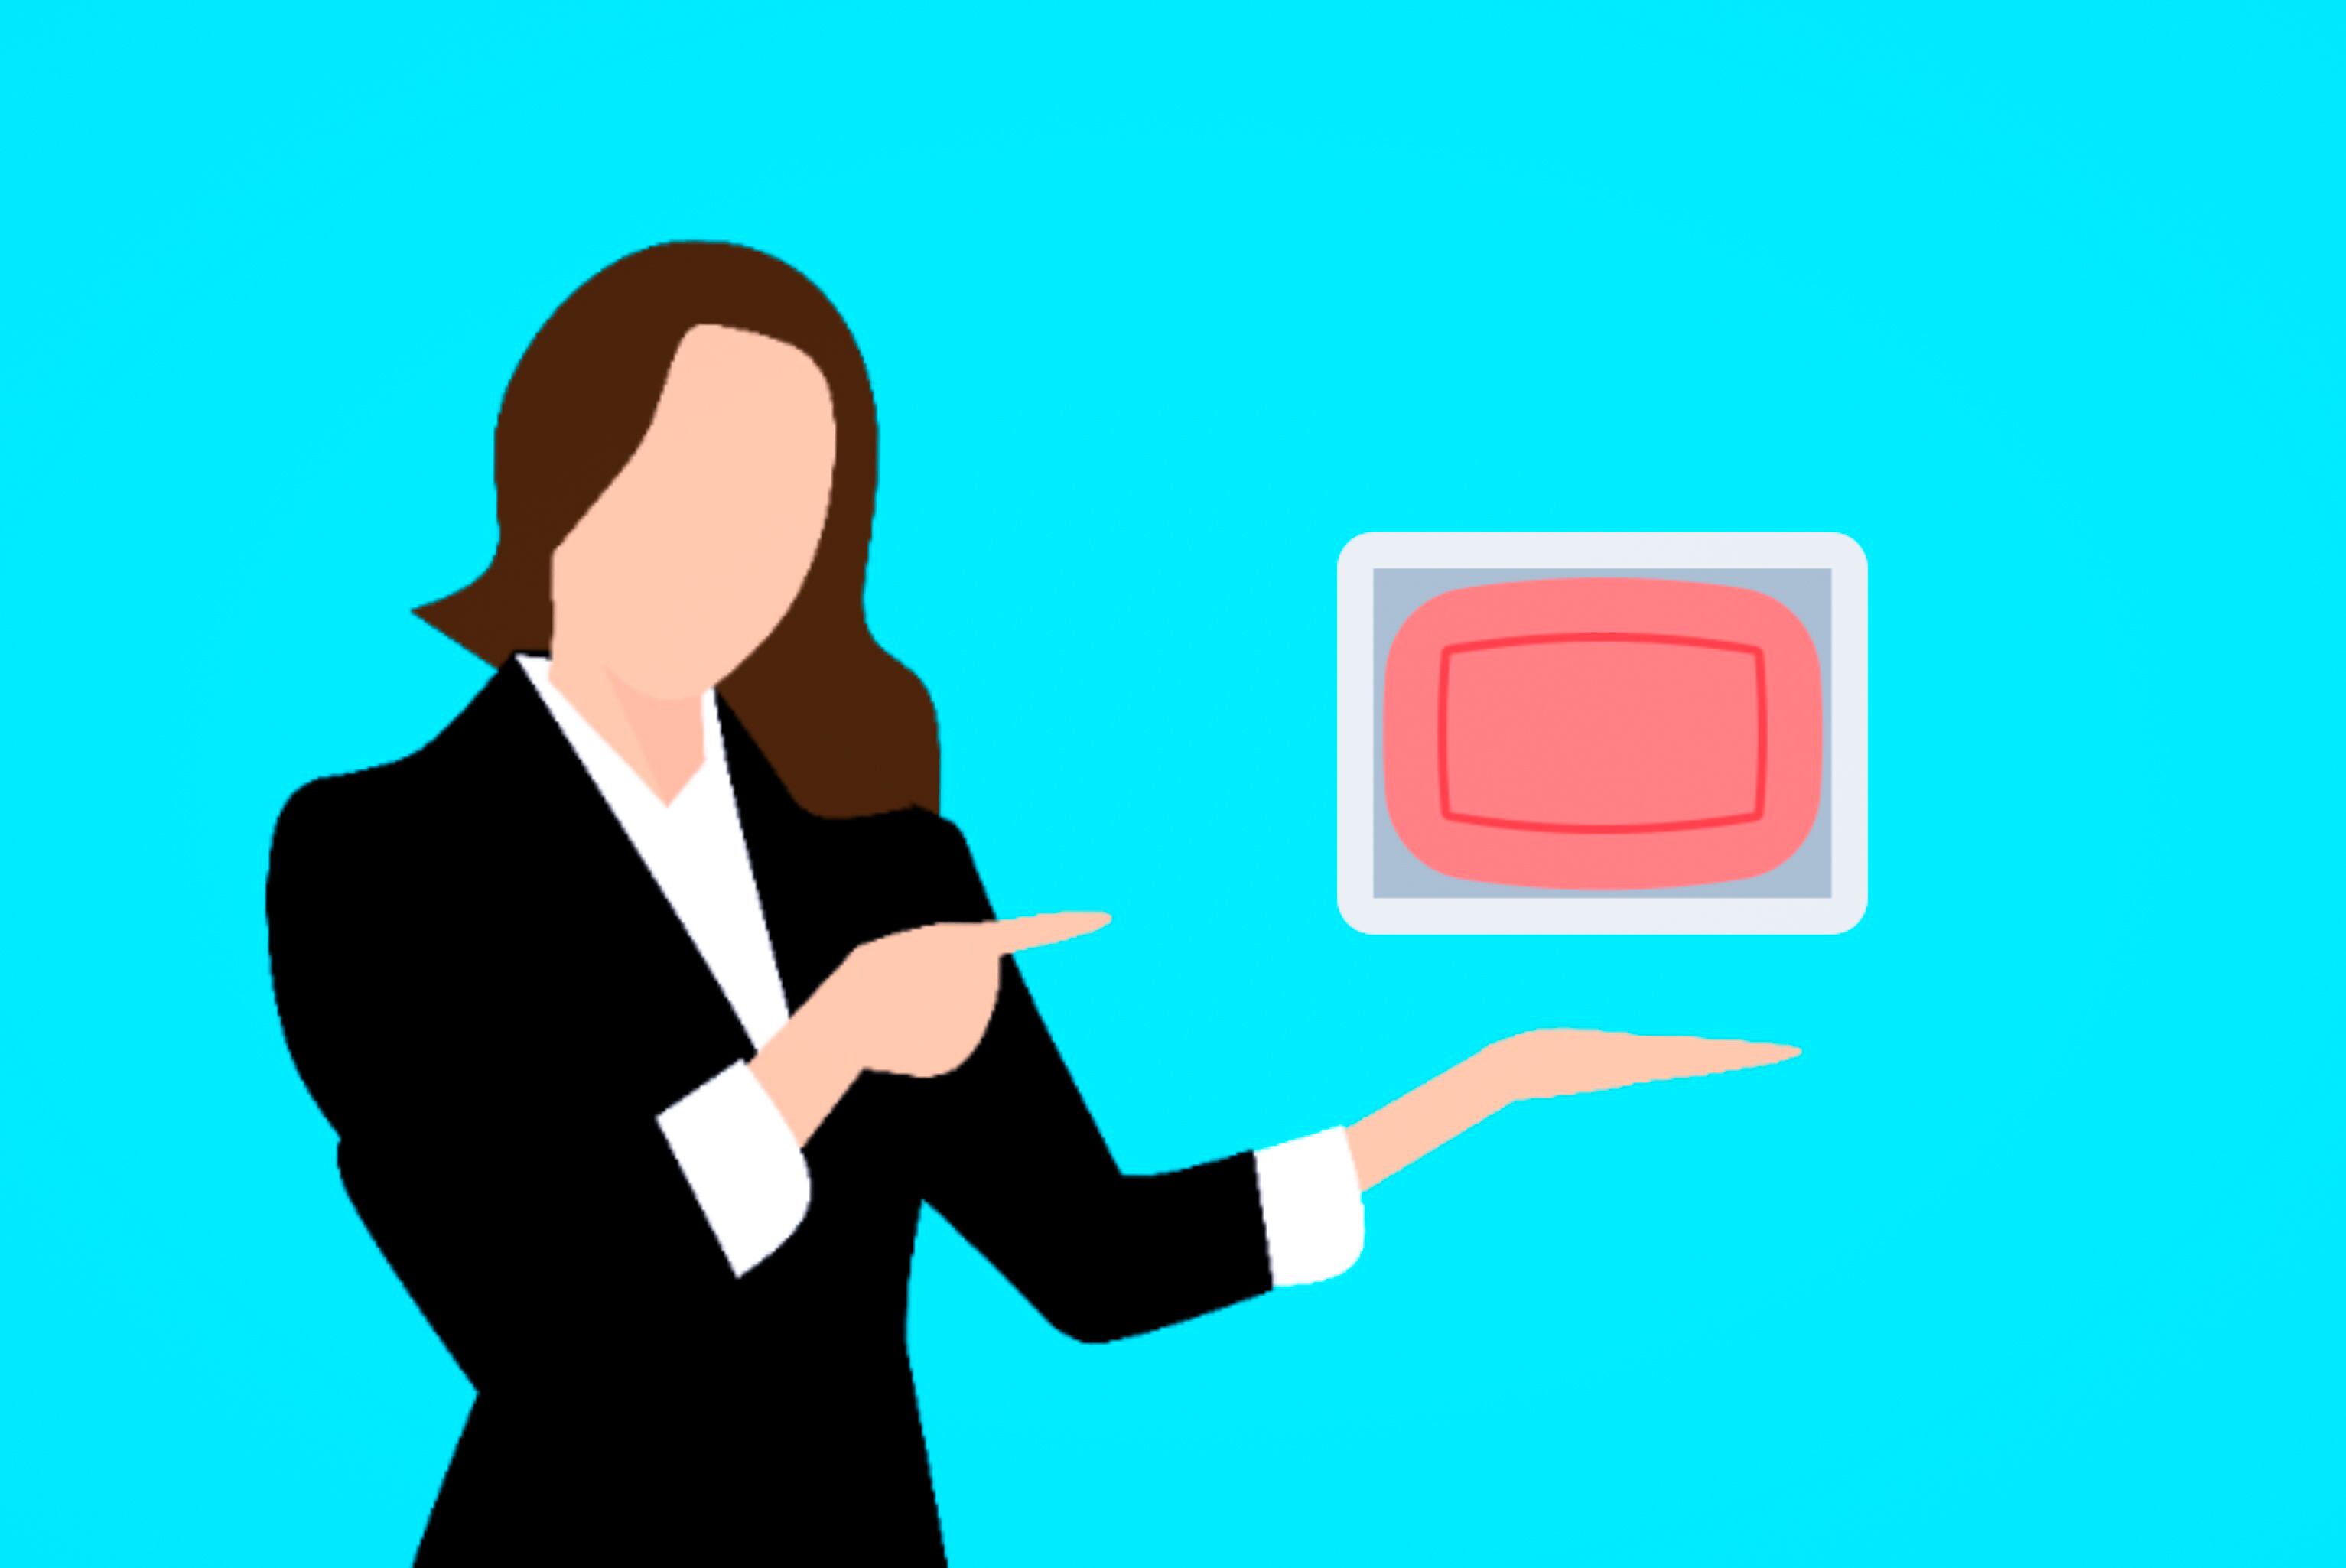
skin care, soap, woman, advertisement, american, bar, bar of soap, bath, clean, cosmetic, freshness, healthy, lifestyle, natural, sontemonte, product, skincare, spa, treatment, washing, human behavior, communication, conversation, line, hand, font, business, finger, smile, computer wallpaper, clip art, sign language, organization, brand